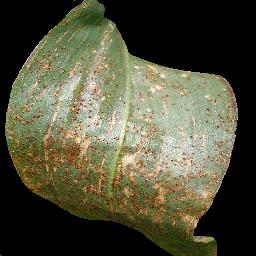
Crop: corn
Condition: (maize)_common_rust